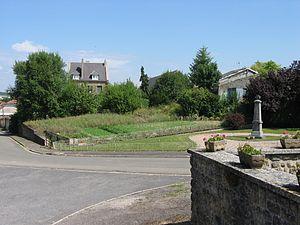
Bayonville vue du monument aux morts en face de l'église
Bayonville est une commune française située dans le département des Ardennes, en région Grand Est.